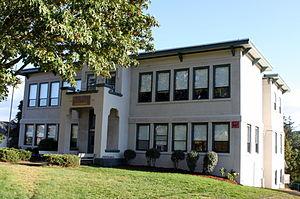
Falls City est une municipalité américaine située dans le comté de Polk en Oregon.